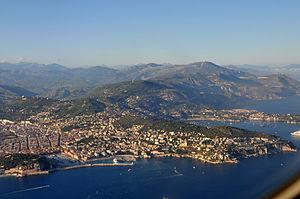
Vue aérienne du sud-est de Nice (France). A droite, la rade de Villefranche-sur-Mer. A gauche, au premier-plan, le port de Nice.